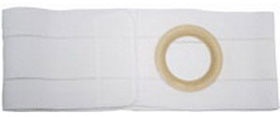
Nu-Form 5" Support Belt, 3" Opening, Large
Nu-Form 5" Support Belt, 3" Opening, Large Quantity Per Sell: 1 Dimensions: 6.7 X 7.7 X 1.2 Inch Weight: 0.3lb SKU: 6322-B Independence Item # 796322B
Brand: Nu Hope Laboratories Inc
Category: Business & Industrial > Medical > Medical Supplies > Ostomy Supplies